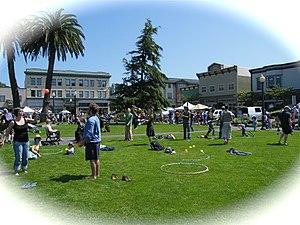
Arcata est une municipalité du comté de Humboldt, en Californie. Lors du recensement de 2010, sa population était de 17 231 habitants.